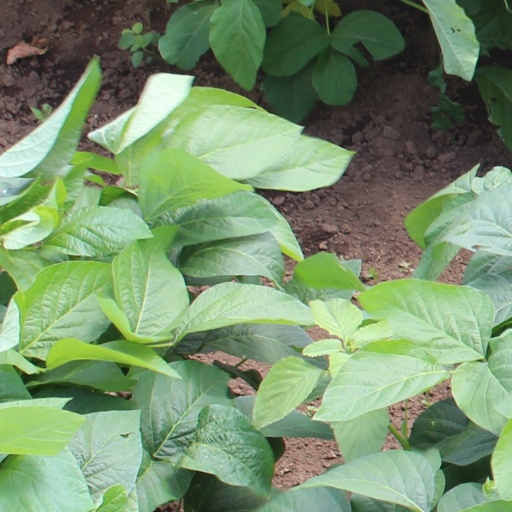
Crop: soybean